Hunting, fishing and animals in ancient Egypt

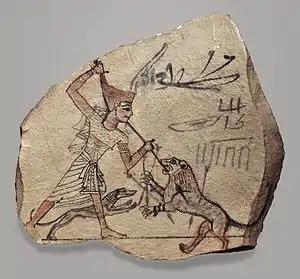
Sketch of pharaoh spearing a lion on an ostracon, 20th Dynasty

The hippopotamus often signifies chaos and evil in ancient Egypt, as the hippopotamus was believed to be the incarnation of the god Seth: the opponent of the good gods Osiris and Horus. Horus then avenged his father Osiris by killing Seth, who is incarnated as a hippopotamus. The king then takes the role of Horus whenever he kills the hippopotamus. From the 1st Dynasty onward, some pictures have been found with scenes in which the king hunts alone, as the hippopotamus became the symbol of chaos and evil. Hunting the hippopotamus displayed the king's unmatched power, as depicted in King Den's cylindrical seal, where he wrestles and pins down the hippopotamus weaponless. Other pictures have been found of tomb owners in the New Kingdom killing the hippopotamus, these pictures are believed to have an exclusive religious significance. The hippopotamus was also a symbol of the protective goddess Taweret.